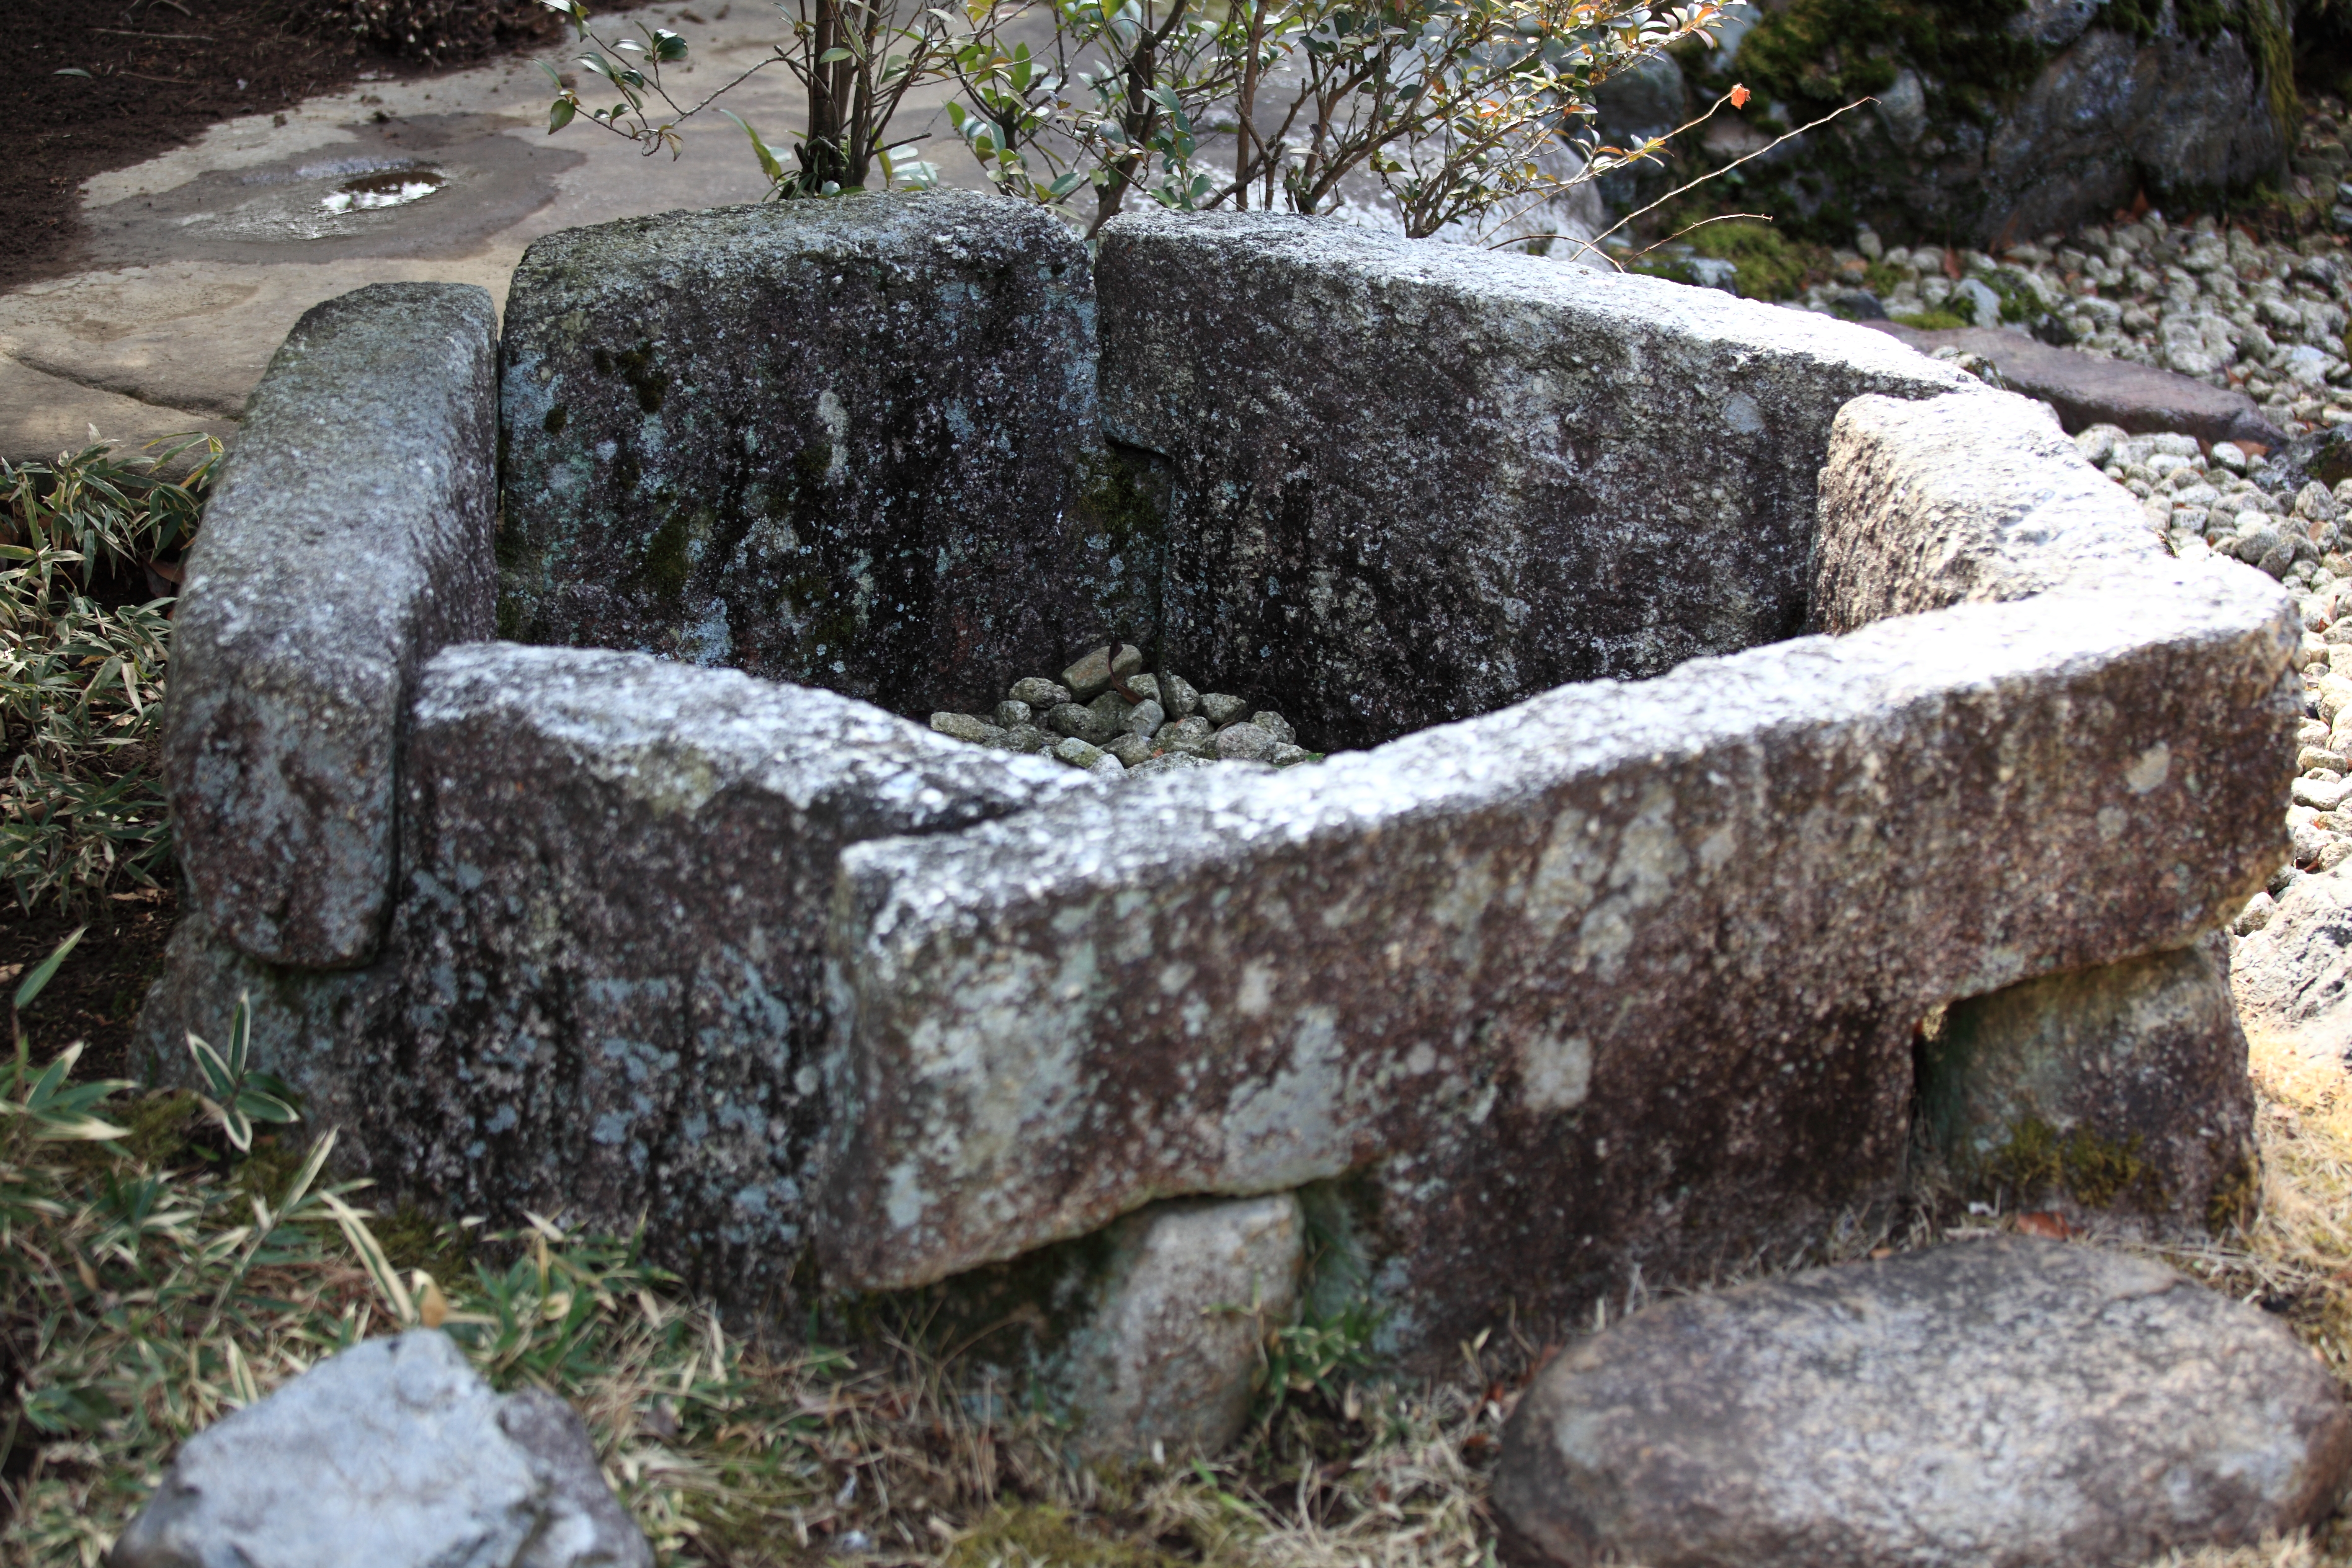
rock, wall, high, museum, stone wall, garden, grave, memorial, japanese, ruins, boulder, headstone, 5d, style, hires, markii, water feature, hi, res, resolution, saitama, hikigun, tohyama, kawajimamachi